Fluid inclusion

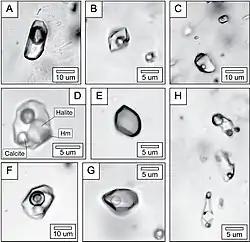
Photomicrographs from Pea Ridge, MO, USA of secondary fluid inclusions in apatite (image A) and quartz (images B–H).

Fluid inclusions can provide useful data in mineral exploration, as their characteristics depend on the mineralization process. The methods of using fluid inclusions to identify mineral deposits include assessing the abundance of a specific inclusion type, looking into variations in the inclusions' temperatures of phase changes during heating and cooling, and variations in other properties such as decrepitation behavior, and inclusions chemistry. Observation and point-counting of thin-sections of samples is used to identify the occurrence of specific inclusion types. If an abundance of similar fluid inclusions are found in close geographic proximity, one can conclude that the surrounding rock types are similar if not the same. Microthermometric properties (changes in temperature during phase changes) are used to characterize and categorize areas that witnessed thermal activity during mineral formation.